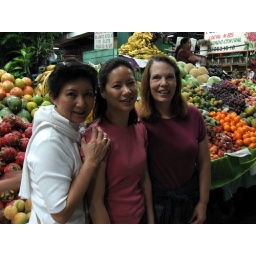
Ayin, Johanna and Paula in the fruit portion of the market in Guatemala City